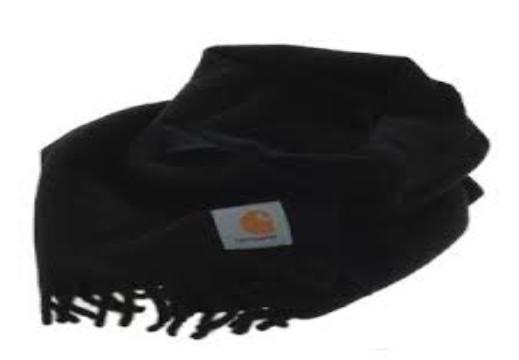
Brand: Carhartt
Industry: Clothes